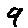
Label: 9